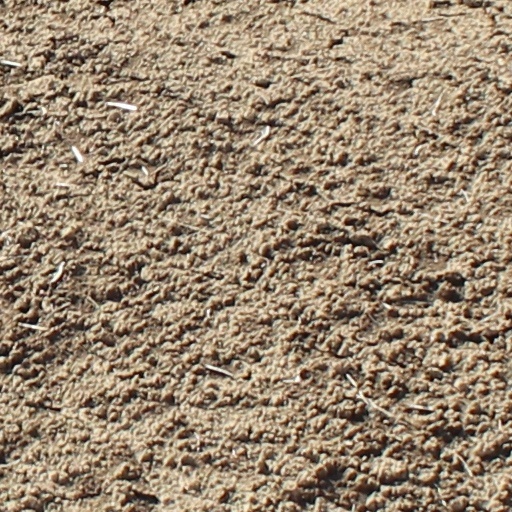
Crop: wheat